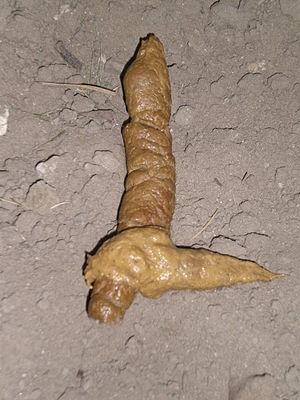
Le Chat domestique est la sous-espèce issue de la domestication du Chat sauvage, mammifère carnivore de la famille des Félidés.